VIA C3

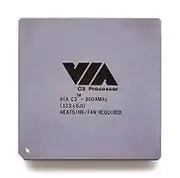
VIA C3, 800 MHz

VIA's embedded platform products have reportedly (2005) been adopted in Nissan's car series, the Lafesta, Murano, and Presage. These and other high volume industrial applications are starting to generate big profits for VIA as the small form factor and low power advantages close embedded deals.